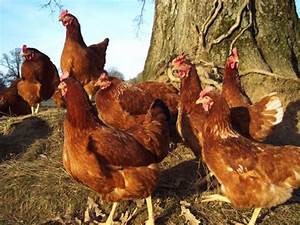
Label: chicken